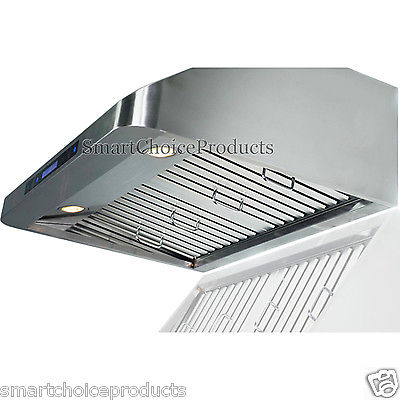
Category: cabinet